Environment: real
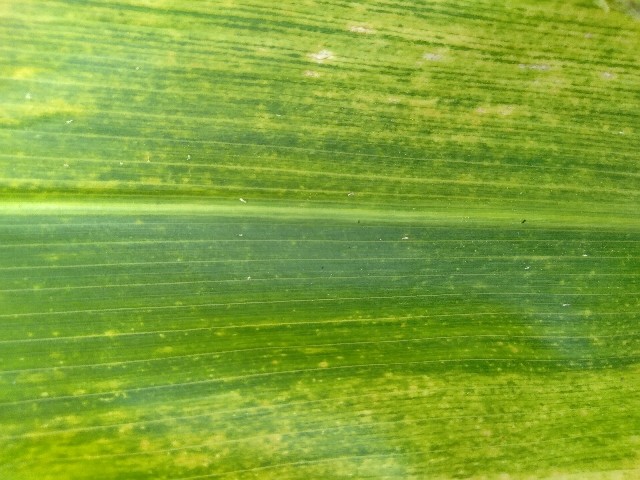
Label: lethal_necrosis